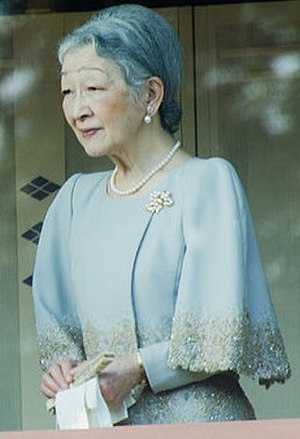
Michiko af Japan
Kejserinde Michiko i januar 2013
Kejserinde Michiko af Japan var kejserinde af Japan fra 7. januar 1989 - 30. april 2019.